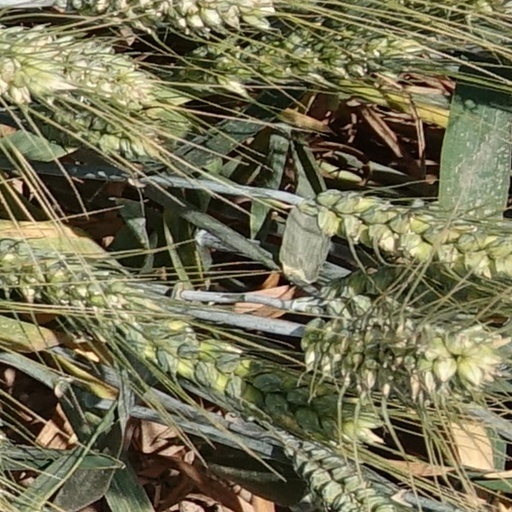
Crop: wheat